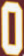
Number: 0